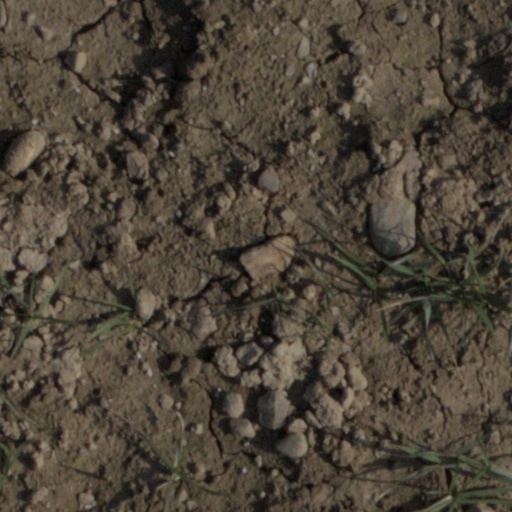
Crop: wheat